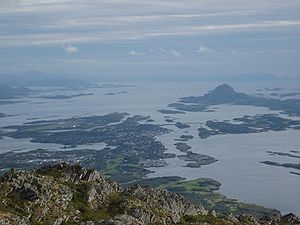
Brønnøysund / Beliggenhed
Brønnøysund og Torghatten set fra Mofjellet.
Brønnøysund er en by i Brønnøy kommune i Nordland fylke i Norge. Byen ligger ved kysten og kaldes «Kystbyen midt i Norge». Brønnøysund er også regioncenter for Syd-Helgeland. Byen havde 4.506 indbyggere 1. januar 2009.